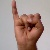
The image shows a hand gesture representing the letter 'I' in Indian Sign Language.